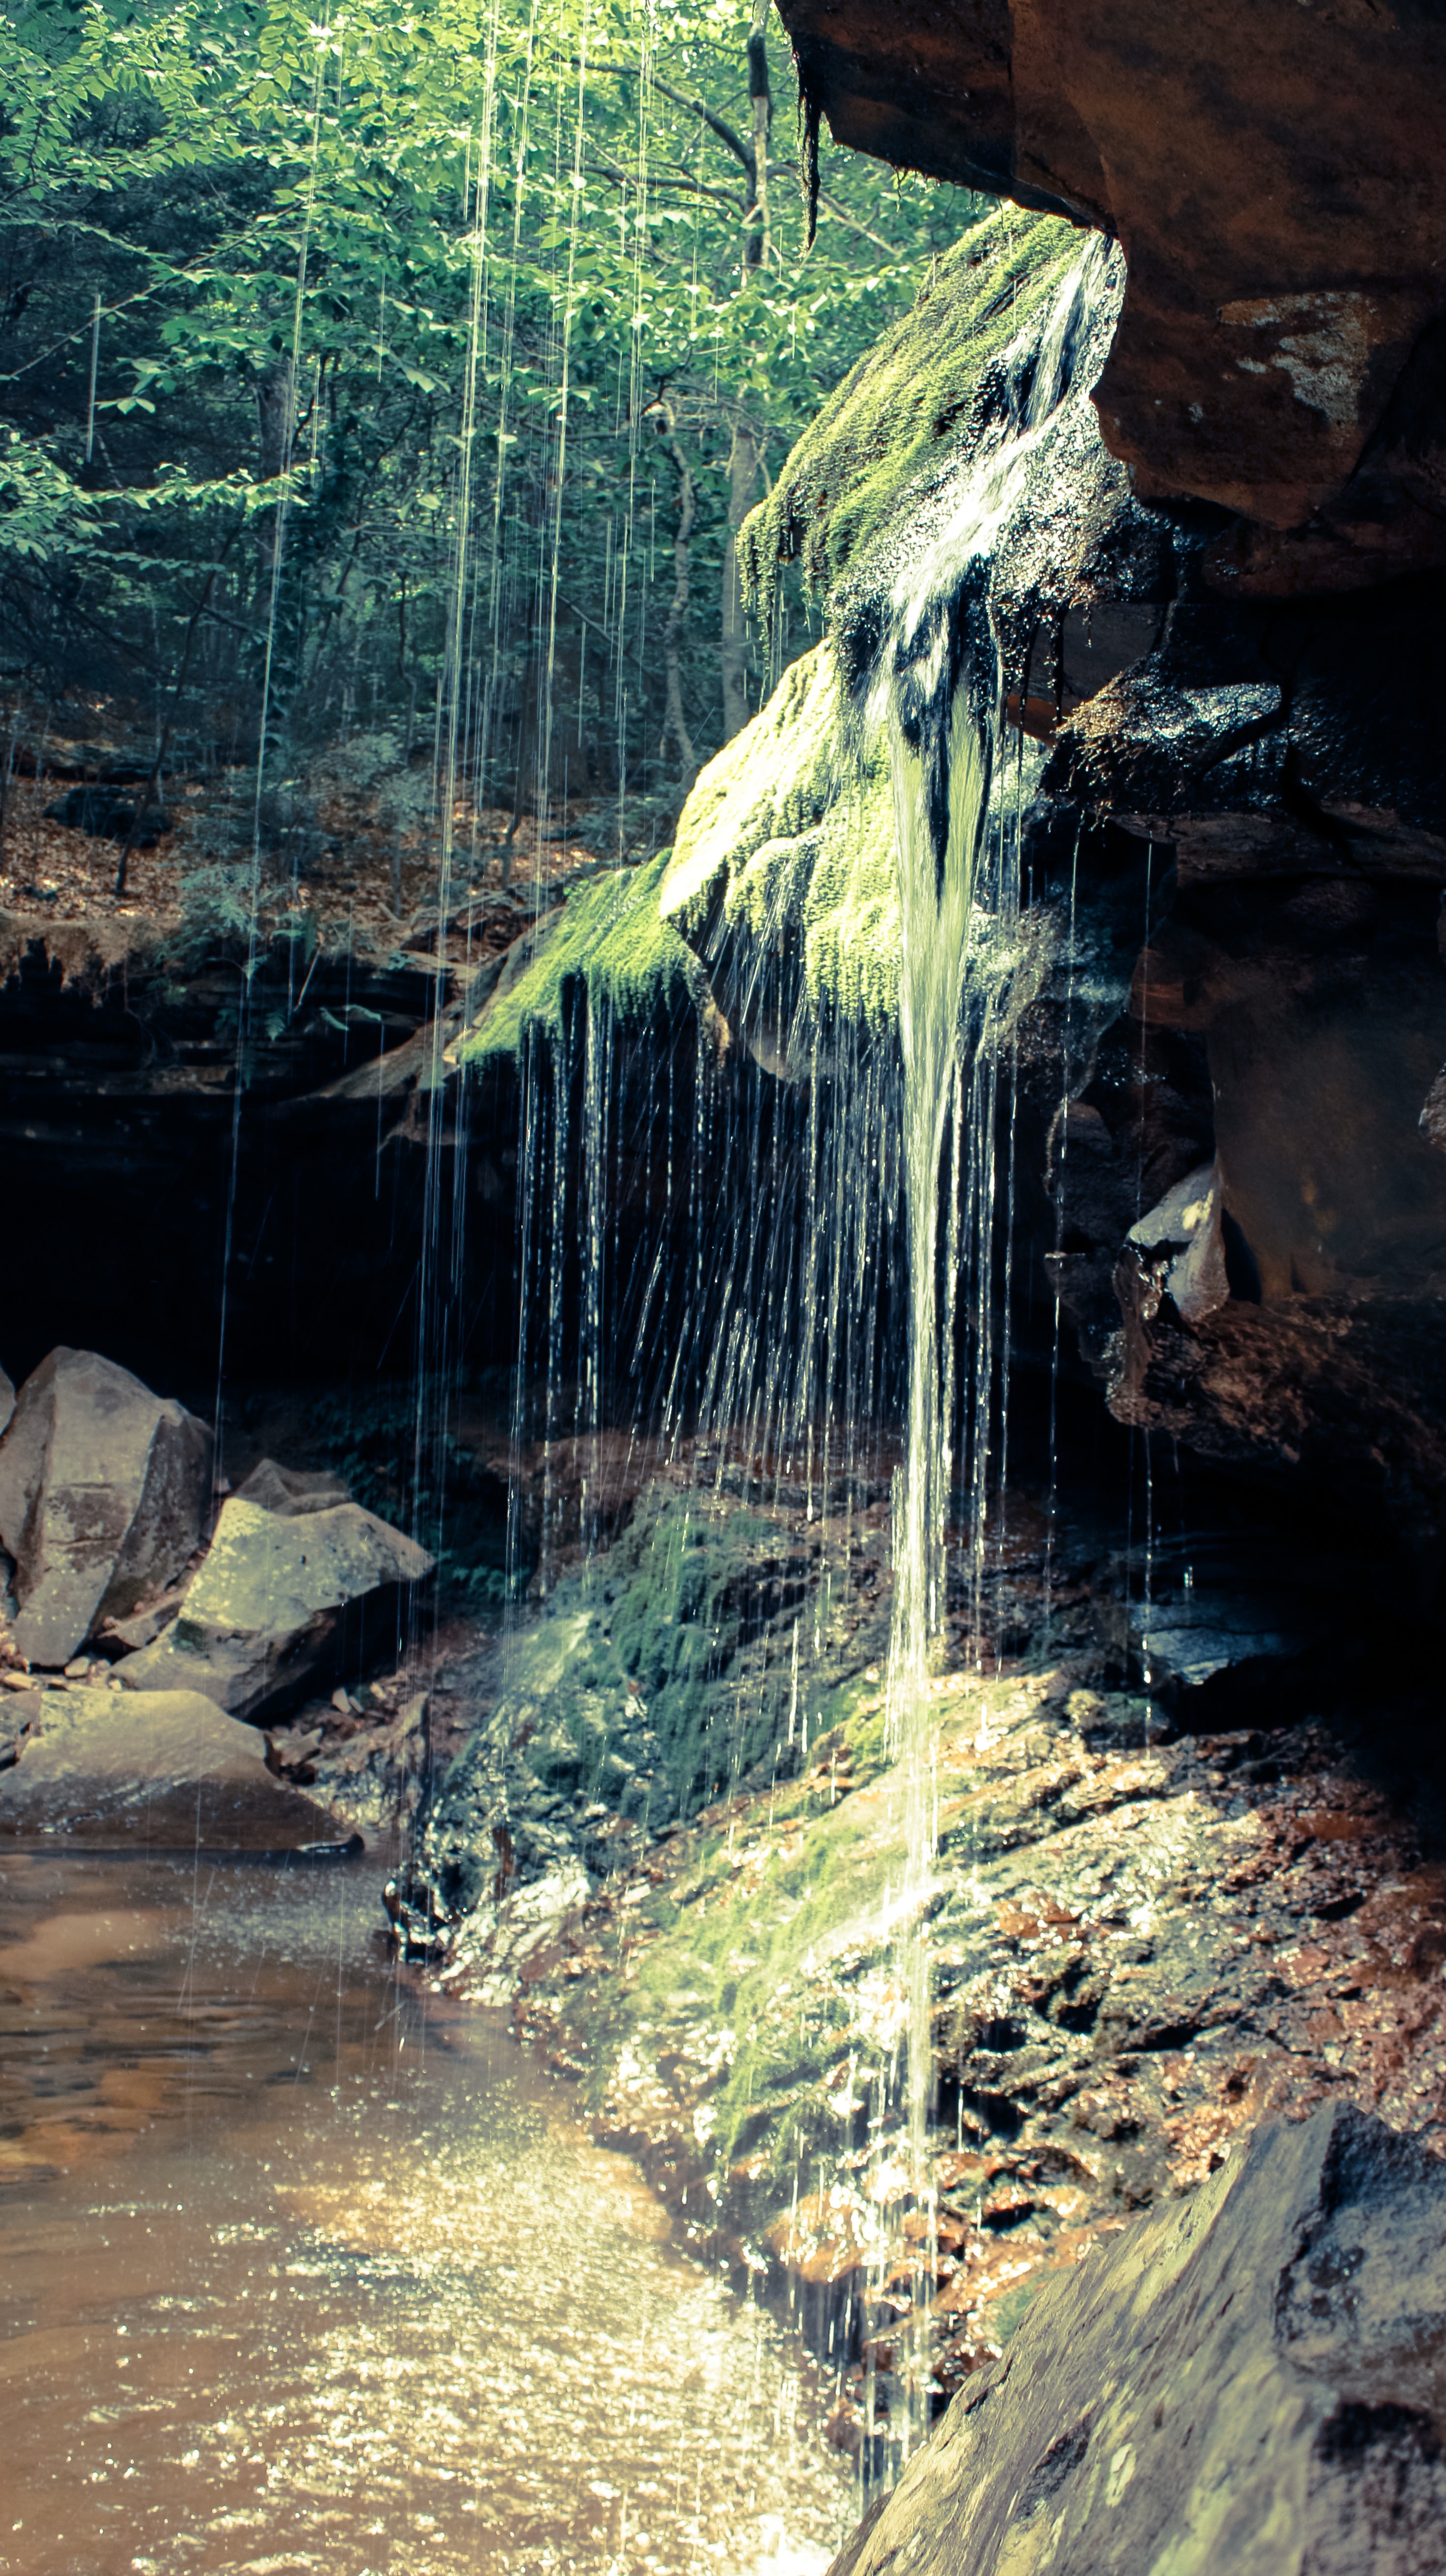
water, nature, rock, waterfall, wilderness, river, formation, stream, reflection, canyon, body of water, geology, water feature, landform